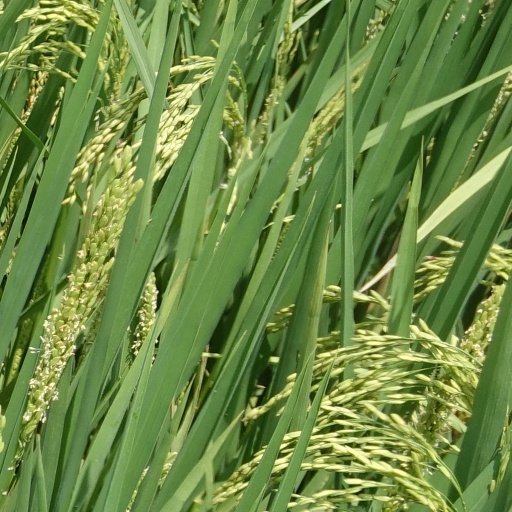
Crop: rice